Mark Geiger

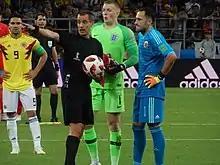
Mark Geiger and goalkeepers Jordan Pickford from England and David Ospina from Colombia before the penalty shootout in the Round of 16

Geiger was born on August 25, 1974, and grew up in Beachwood, New Jersey. After studying teaching at Trenton State College, he became a mathematics teacher at Lacey Township High School in Lanoka Harbor, New Jersey, a role that he gave up to become a full-time referee. While at Lacey Township High School, Geiger was among 103 recipients of the Presidential Award for Excellence in Math and Science Teaching in 2010.